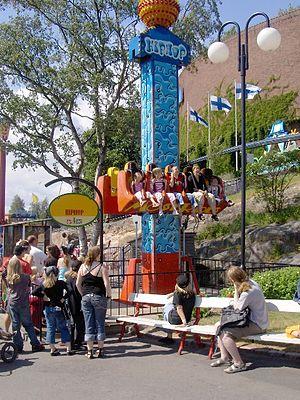
Moser's Rides est une société de construction d'attractions basée à Ostiglia en Italie. Sa production est spécialisée dans la construction et le développement de manèges à sensations et familiaux à destination des parcs d'attractions et des fêtes foraines.